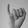
ASL letter: I